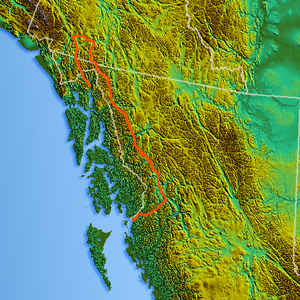
Les chaînons Boundary sont des montagnes de la chaîne Côtière des chaînes côtières du Pacifique. Elles sont situées en Colombie-Britannique et au Yukon, au Canada, mais aussi en Alaska, aux États-Unis. Plus précisément, elles sont au nord des chaînons Kitimat, sur une superficie d'environ 87 101 km². Le point culminant est le mont Ratz avec 3 090 m.